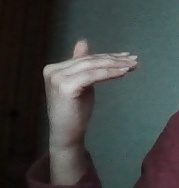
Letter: khaa